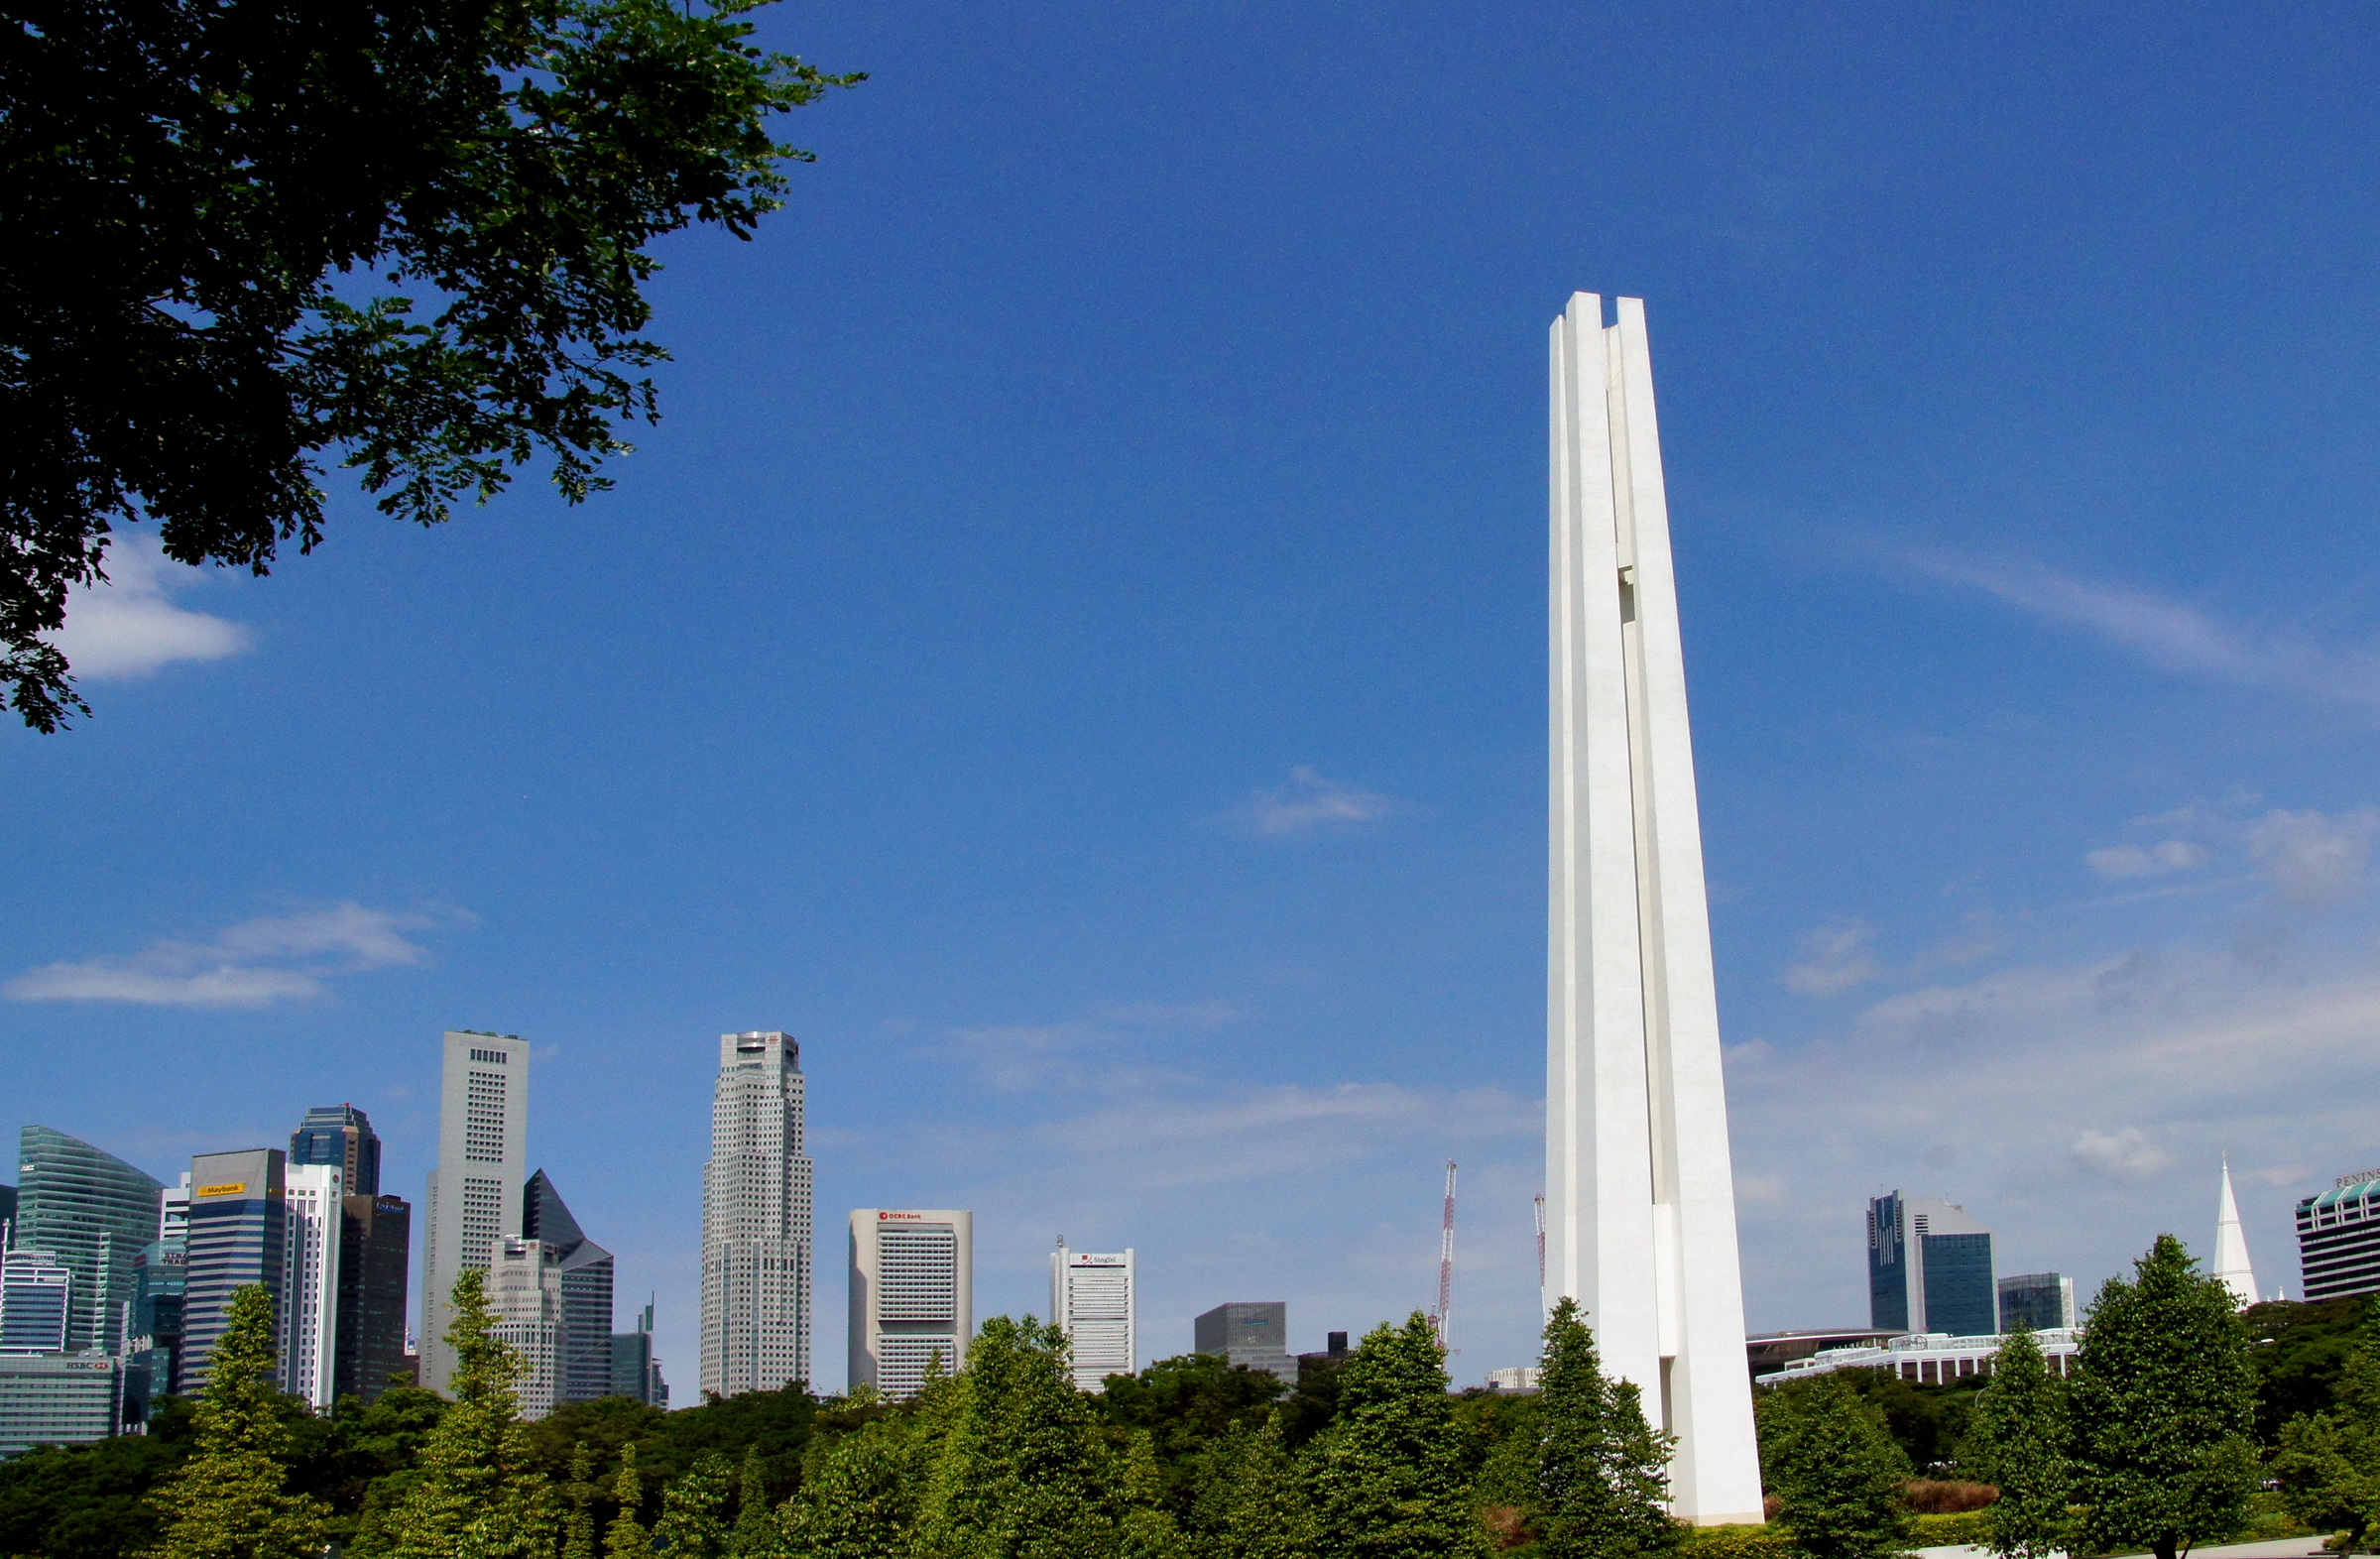
horizon, sky, skyline, city, skyscraper, monument, cityscape, tower, landmark, tower block, publicdomain, obelisk, human settlement